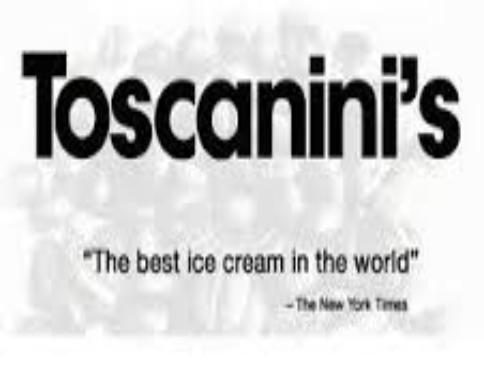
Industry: Food